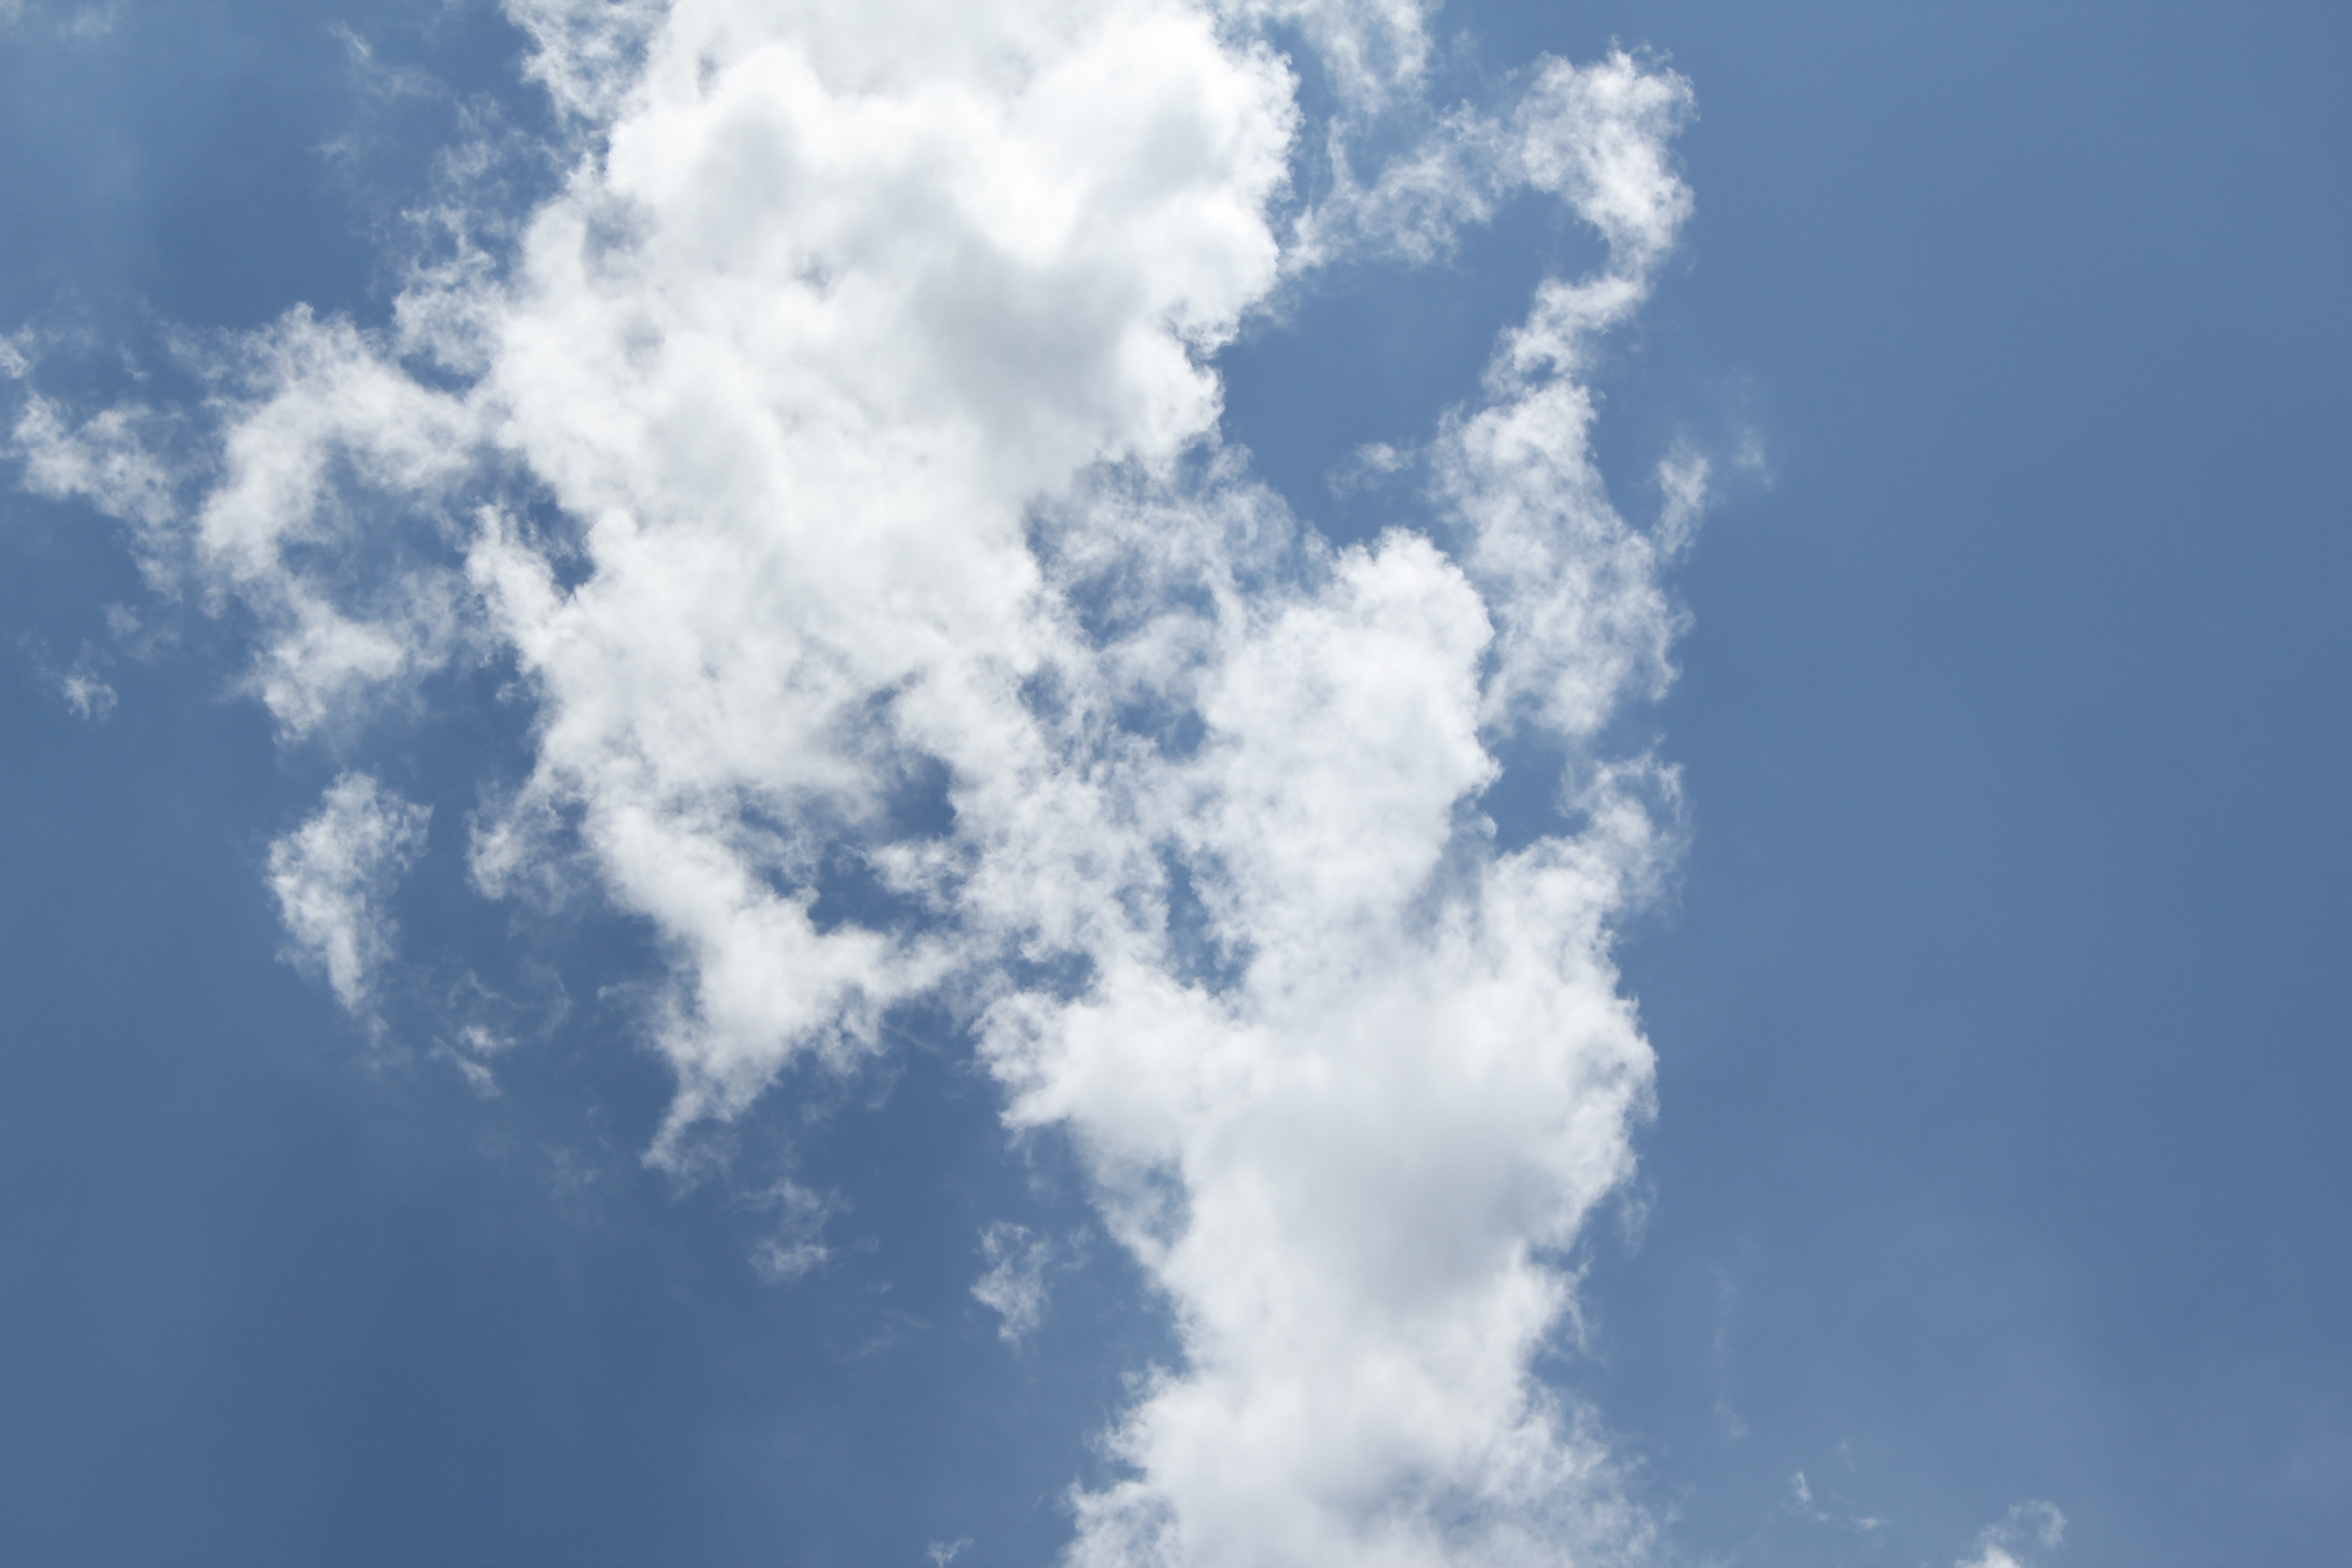
cloud, sky, sunlight, atmosphere, daytime, green, cumulus, blue, white cloud, meteorological phenomenon, atmosphere of earth